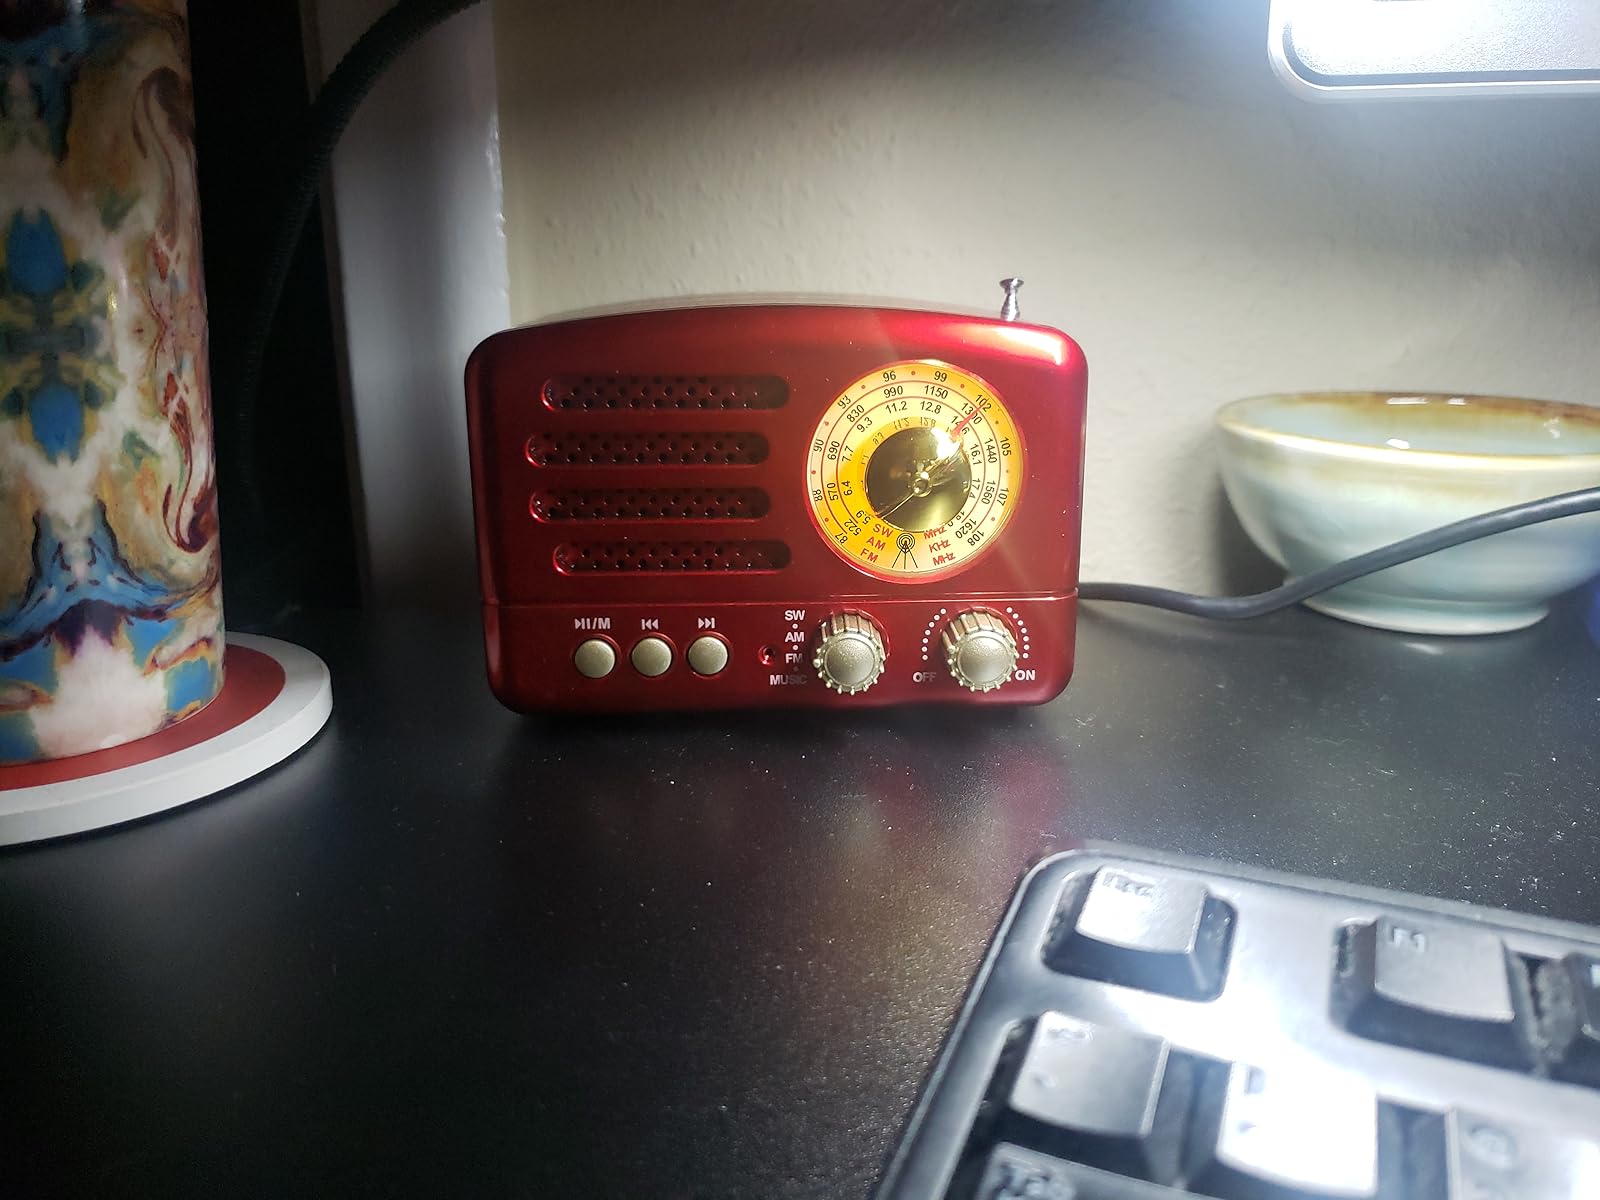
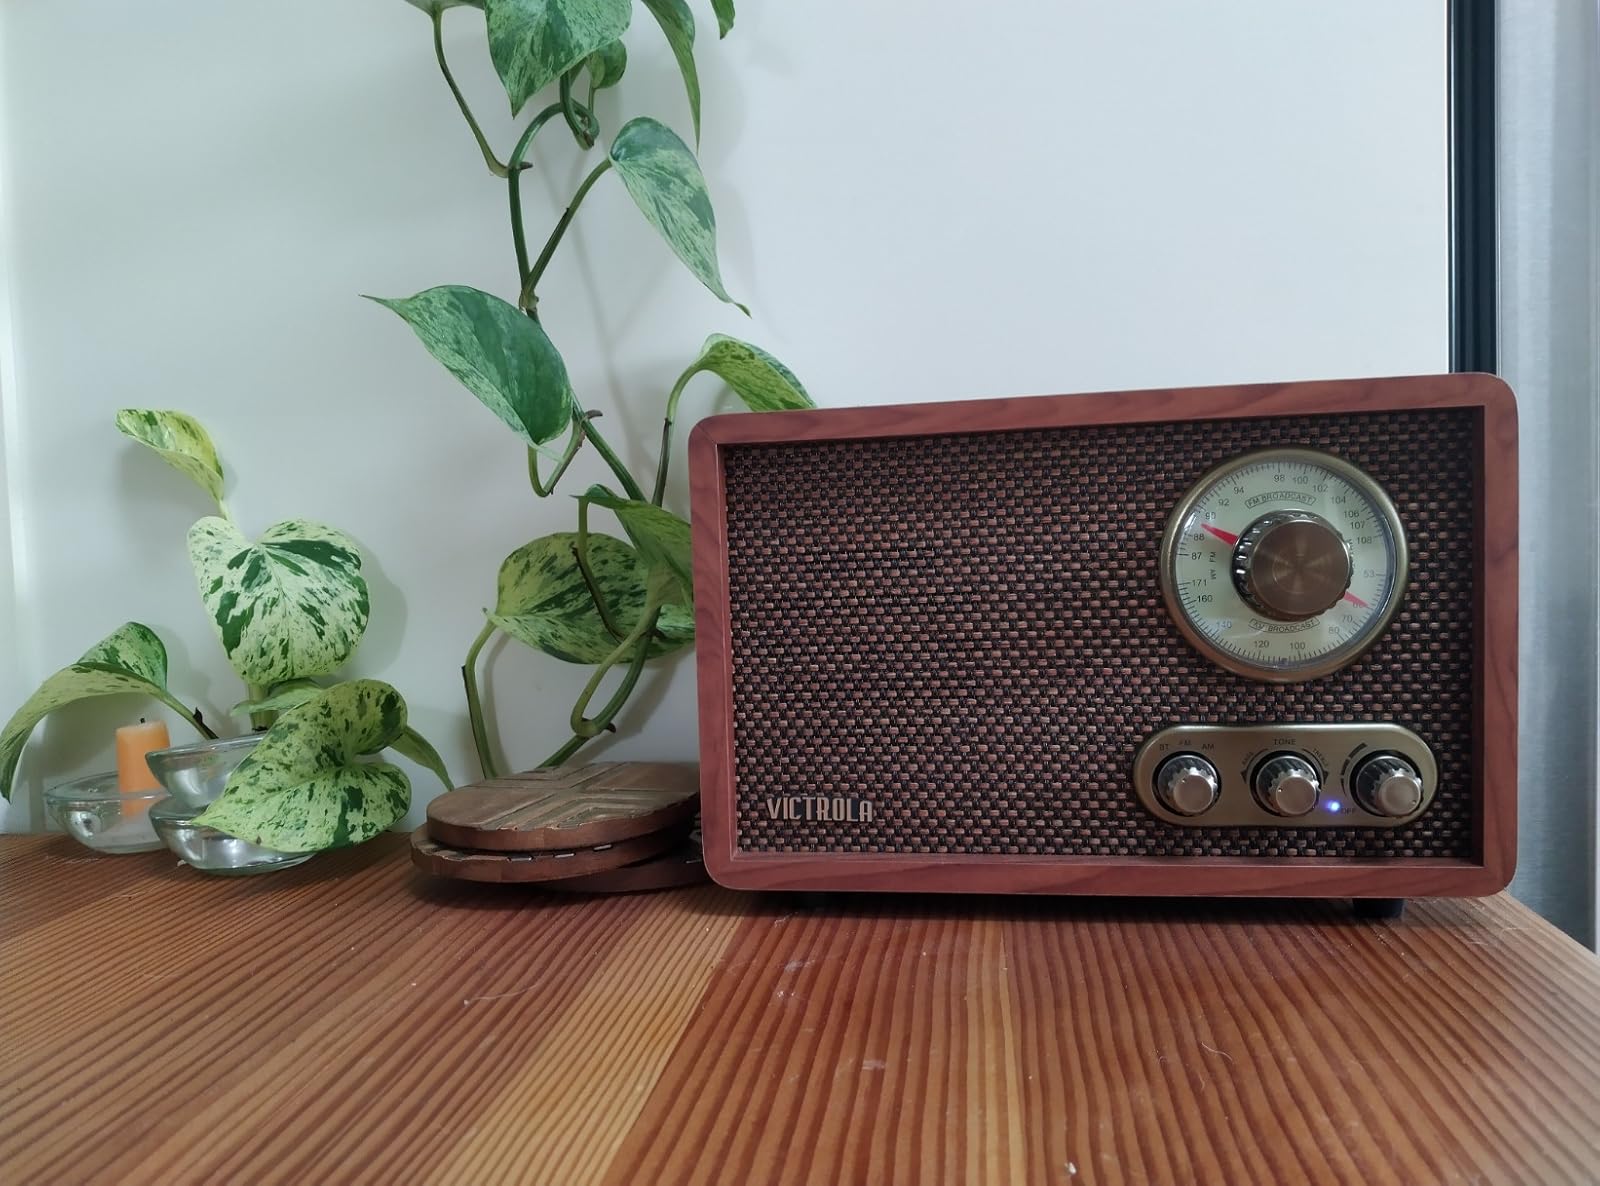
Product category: radio
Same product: no